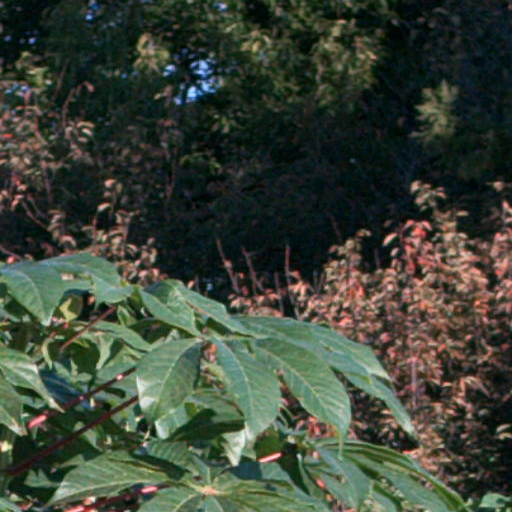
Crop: cassava